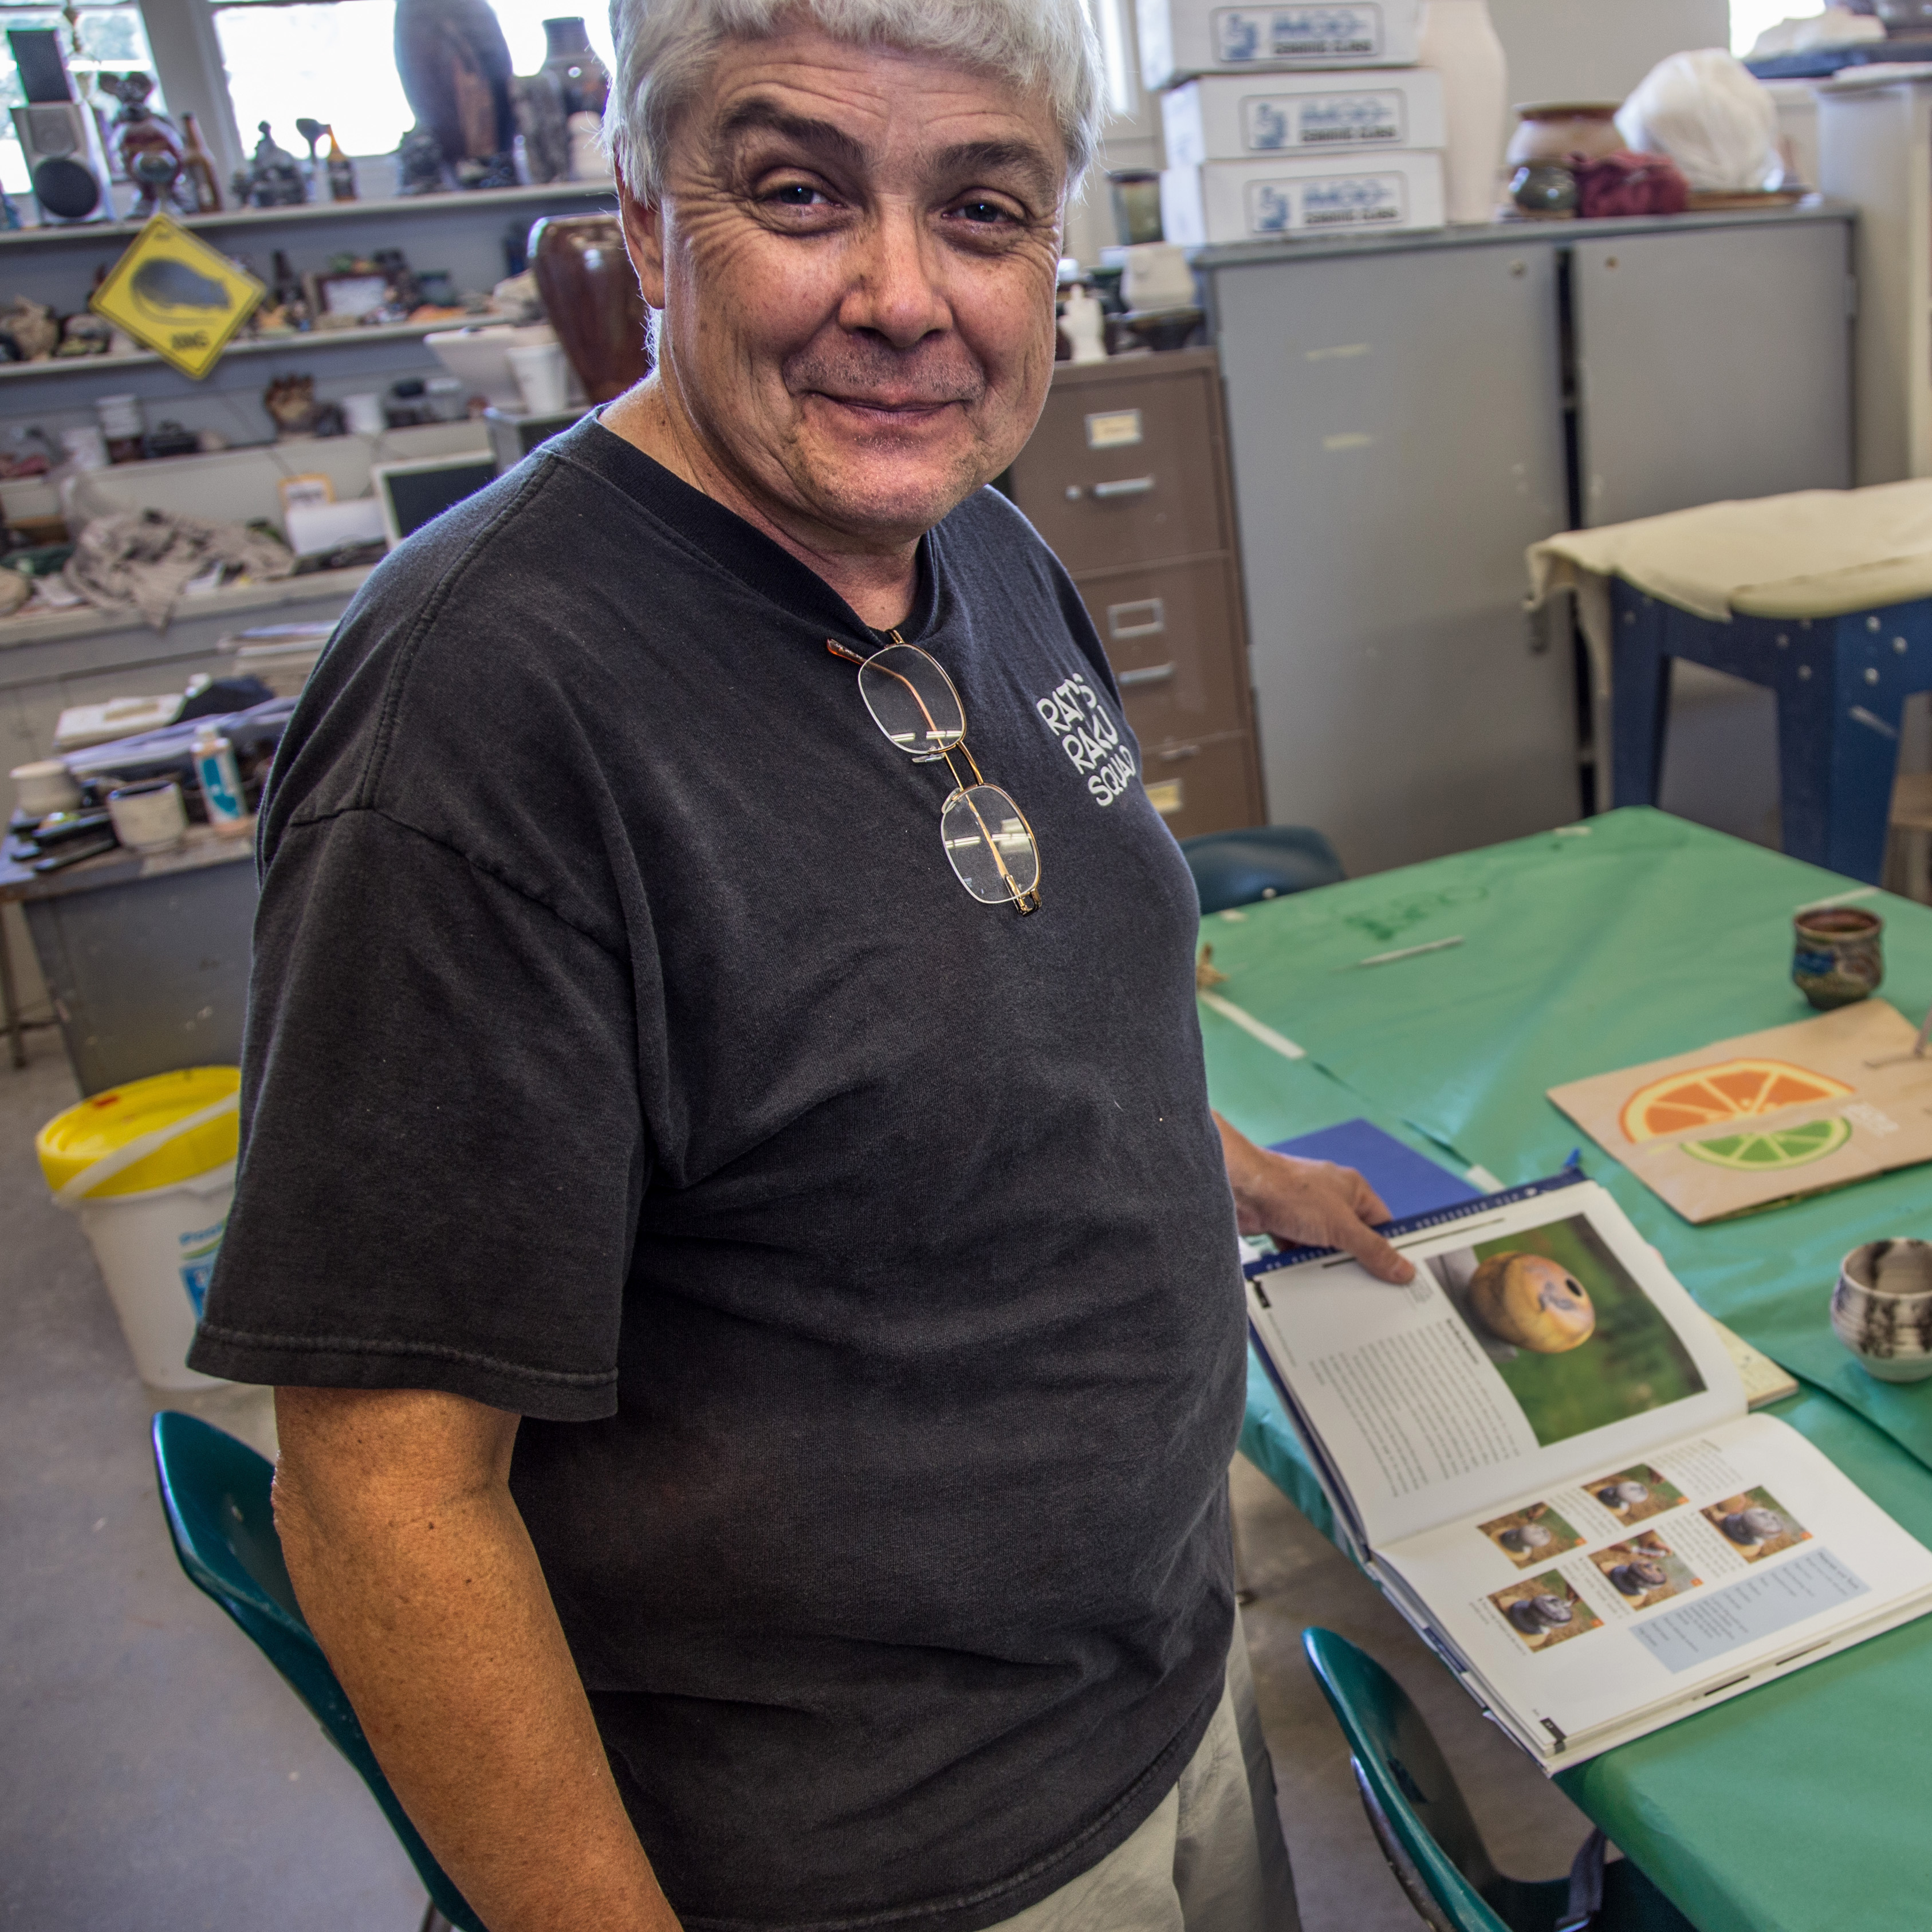
person, usa, professional, profession, pottery, rat, kiln, clay, ca, sacramento, westernstyleraku, elcamino, therat, oxidationreduction, smokeware, douglasjratliff, marycargile